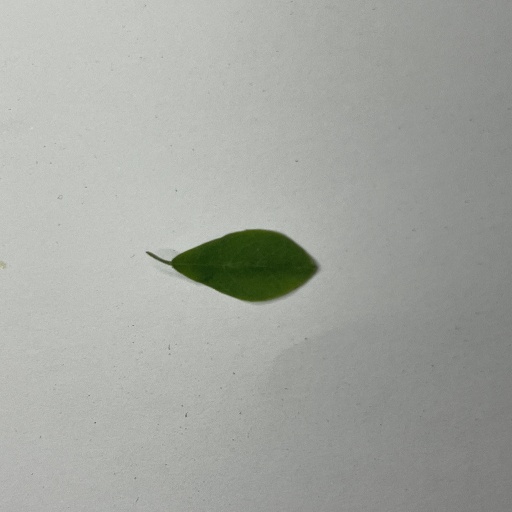
Species: Sojina
Leaf condition: Bacterial Spot